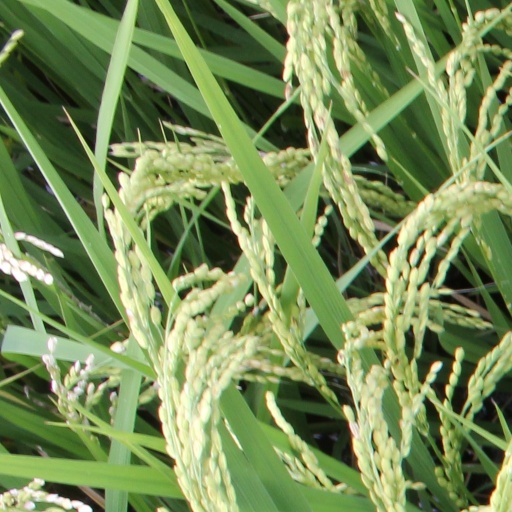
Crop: rice